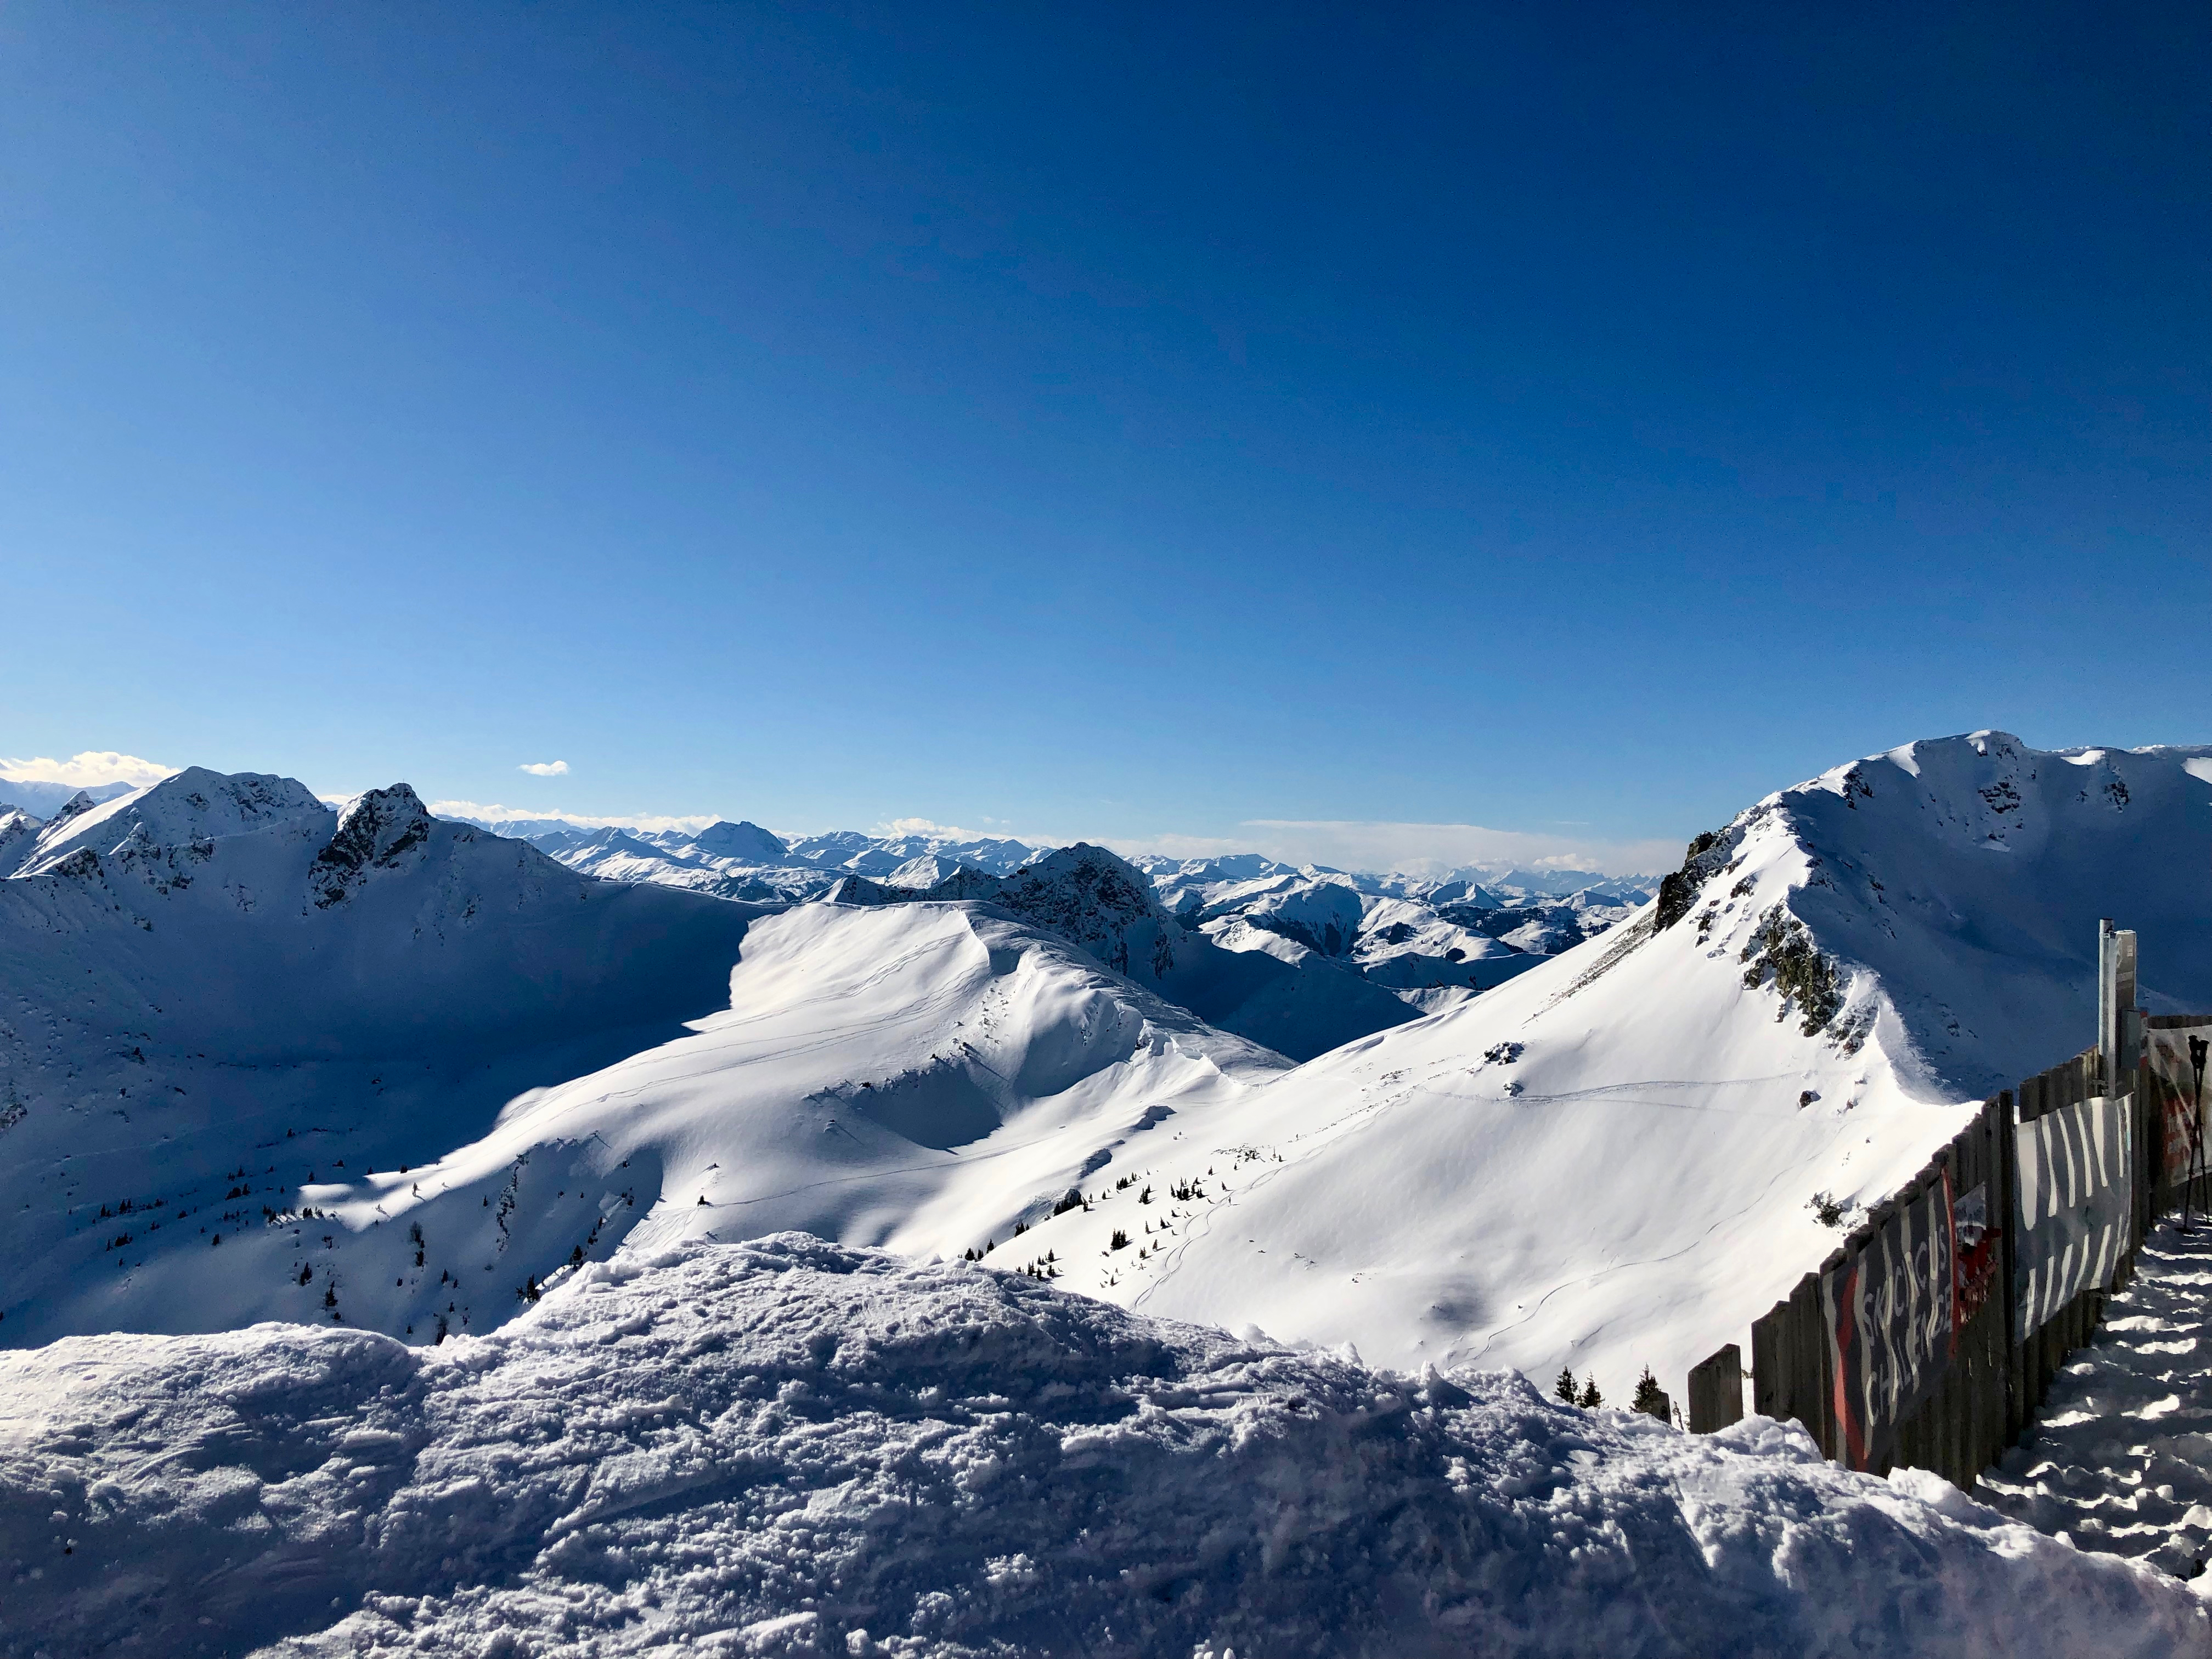
mountain, winter, snow, sky, sun, mountainous landforms, mountain range, ridge, alps, massif, glacial landform, summit, cloud, ar te, geological phenomenon, hill station, fell, recreation, slope, hill, ice cap, terrain, mount scenery, piste, nunatak, landscape, glacier, cirque